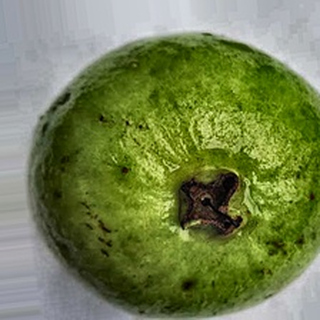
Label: healthy_guava